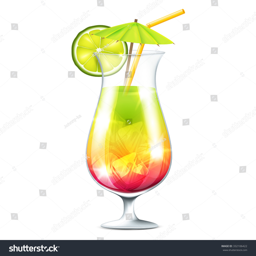
vector illustration of tropical cocktail on a transparent background